The General Line

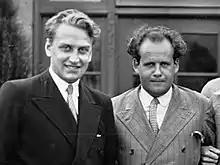
Directors Grigori Aleksandrov (left) and director Sergei Eisenstein (right) in 1930

At first Eisenstein considered hiring a professional actress for the lead role. But when the first question was asked during casting: "Can you milk cows, plough, guide a tractor?" all of them would confidently reply "No". After this he decided to cast farm worker Martha Lapkina, who had never starred in film, for the role.